The Last Horse

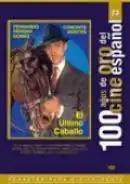
Spanish DVD cover

The Last Horse (Spanish:El último caballo) is a 1950 Spanish comedy film directed by Edgar Neville starring Fernando Fernán Gómez.